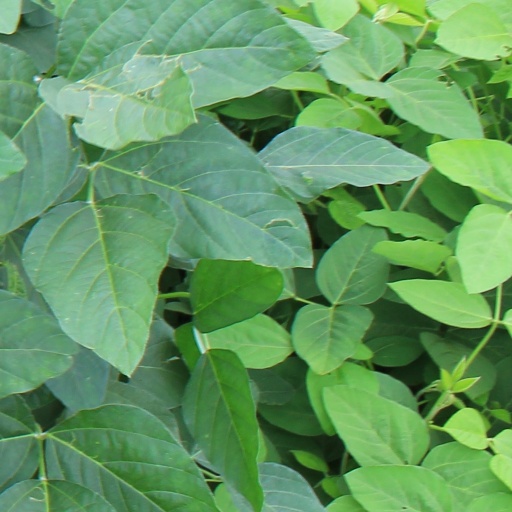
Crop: soybean